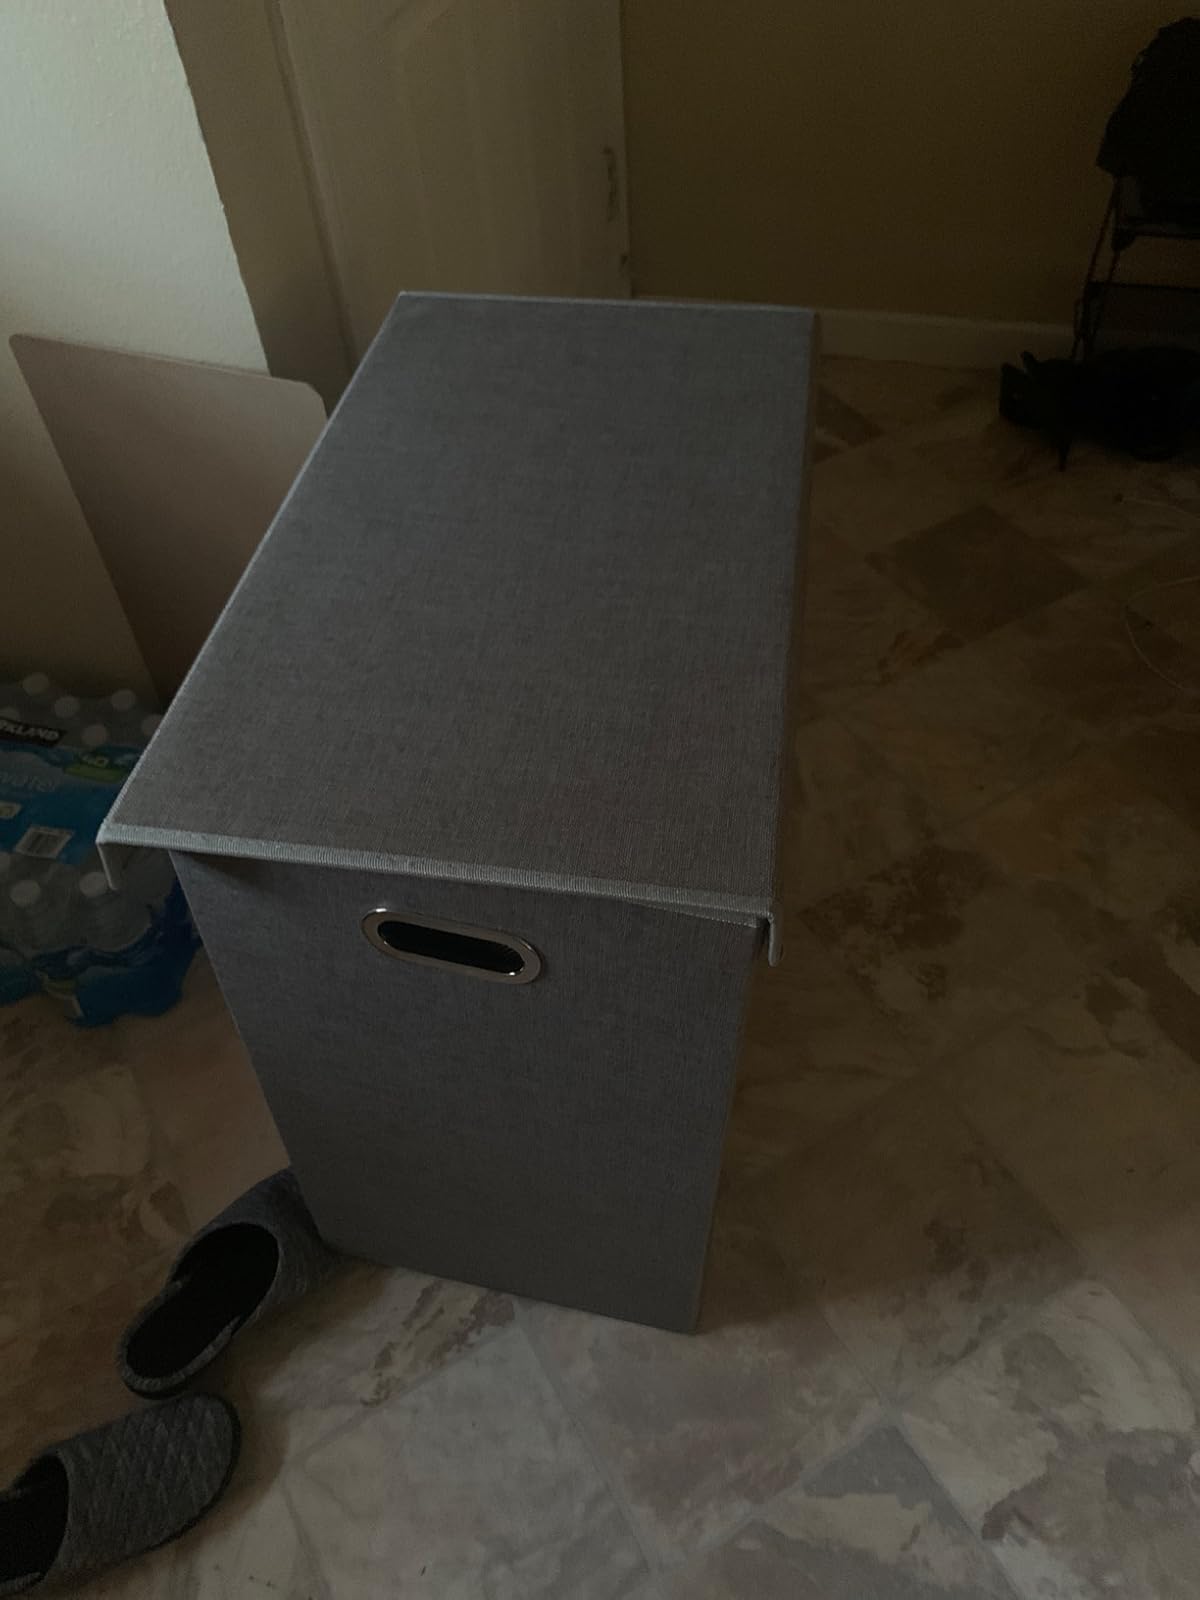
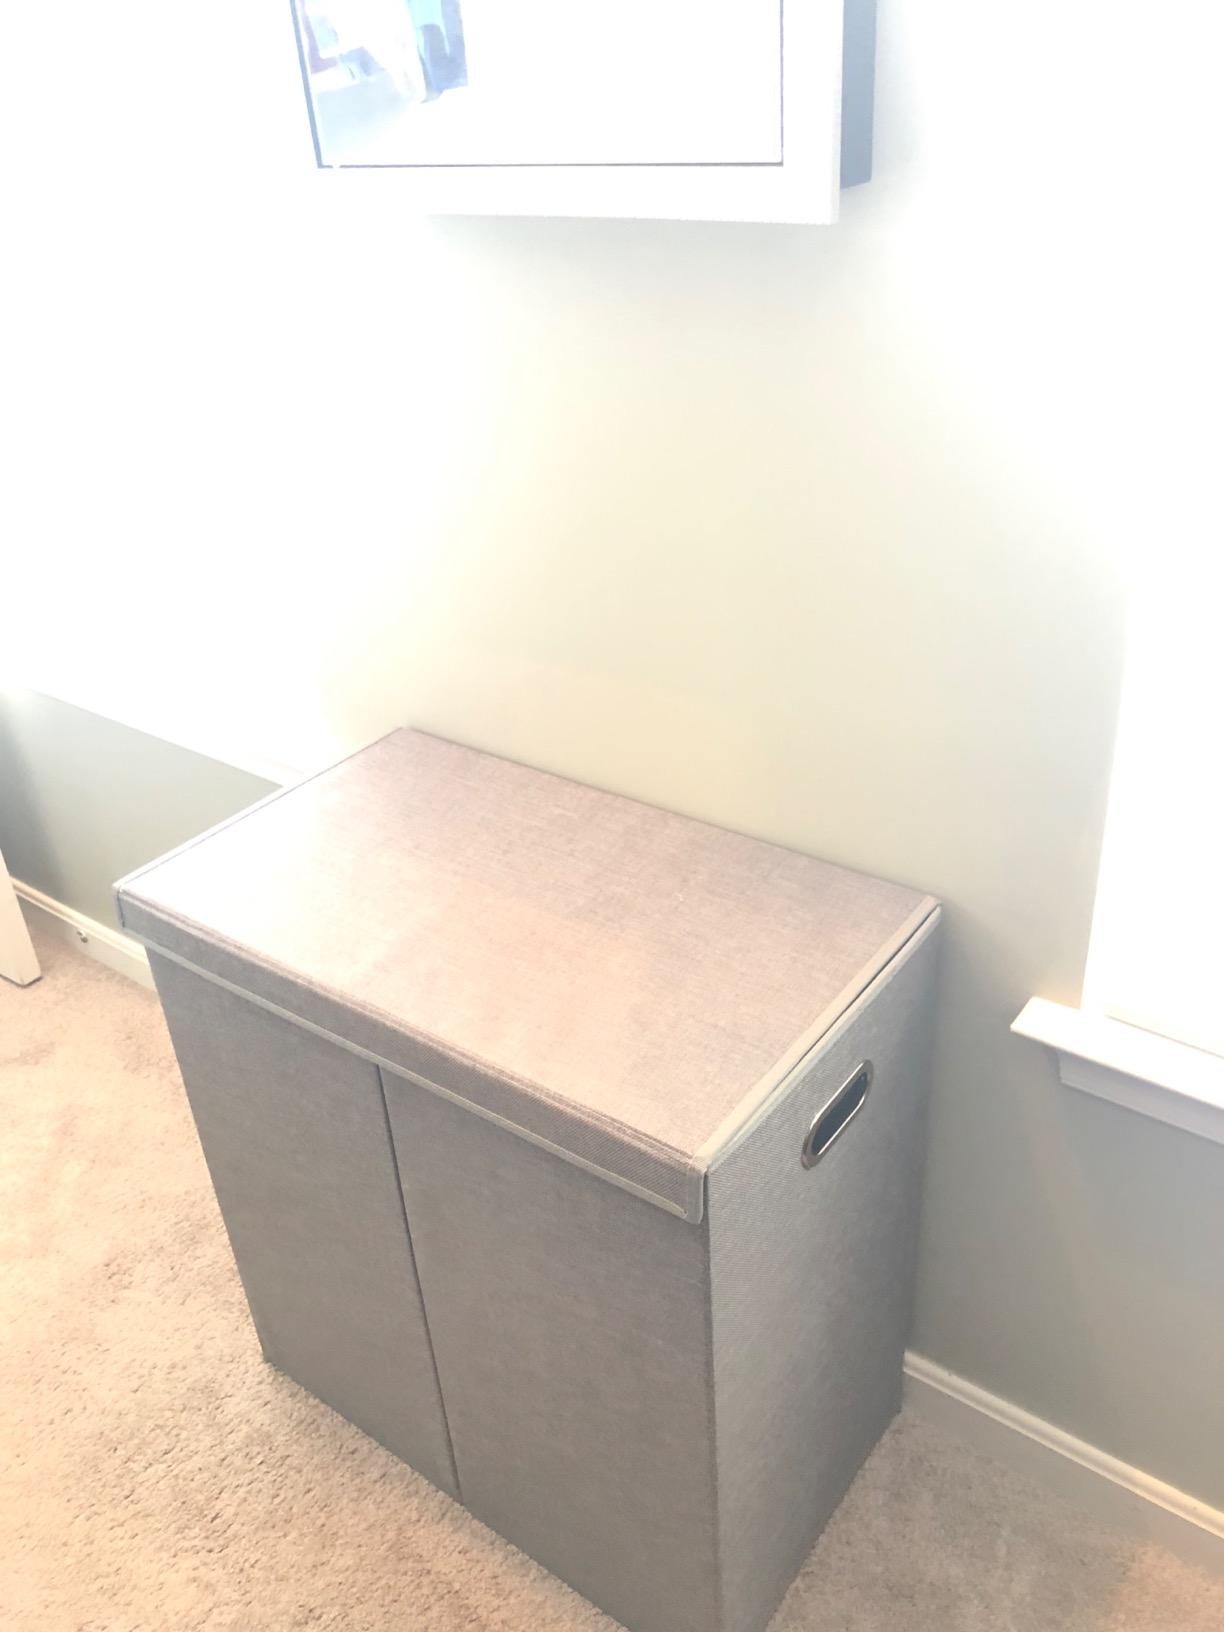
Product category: items_hamper
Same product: yes